Hour of Decision (film)

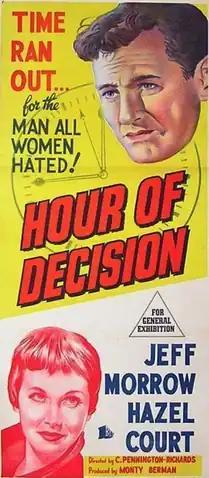
Theatrical release poster

Hour of Decision is a 1957 British mystery film directed by C. M. Pennington-Richards and starring Jeff Morrow, Hazel Court and Anthony Dawson. It was written by Norman Hudis based on the 1954 novel "Murder in Mayfair" by Frederic Goldsmith.